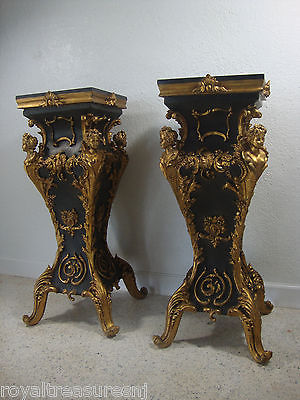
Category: table